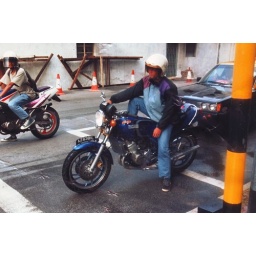
A clean blue yamaha rd350lc on a street in Singapore. Looks like the owner takes good care of it.